Active optics

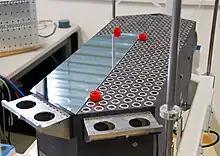
Prototype of part of the adaptive support system of the E-ELT.

Most modern telescopes are reflectors, with the primary element being a very large mirror. Historically, primary mirrors were quite thick in order to maintain the correct surface figure in spite of forces tending to deform it, like wind and the mirror's own weight. This limited their maximum diameter to 5 or 6 metres (200 or 230 inches), such as Palomar Observatory's Hale Telescope.